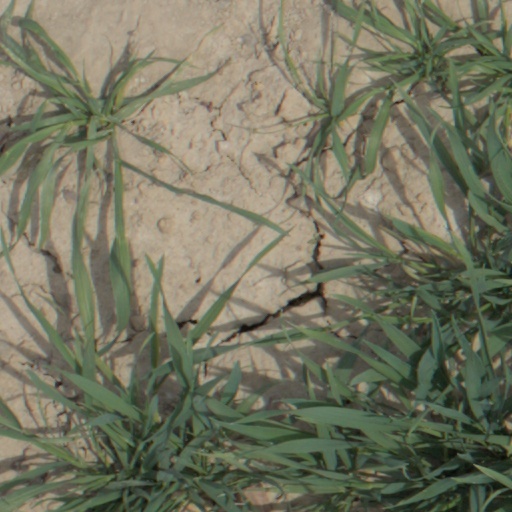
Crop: wheat